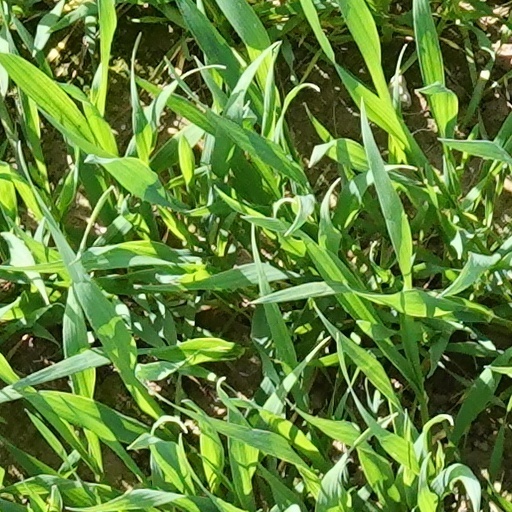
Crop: wheat